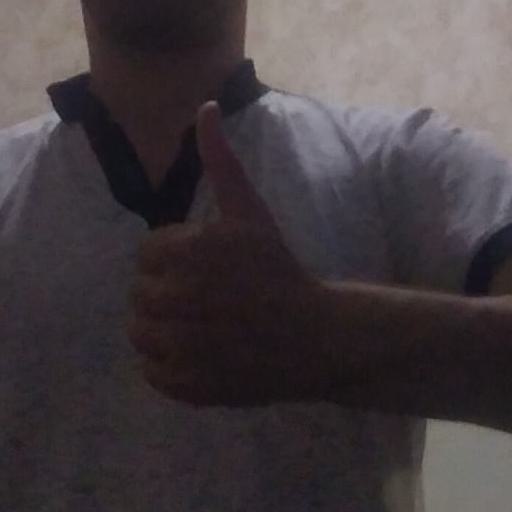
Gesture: like